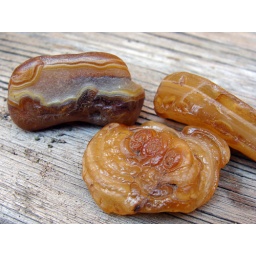
An assortment of rocks I found on the beach of the River Gualeguaychu in Argentina.